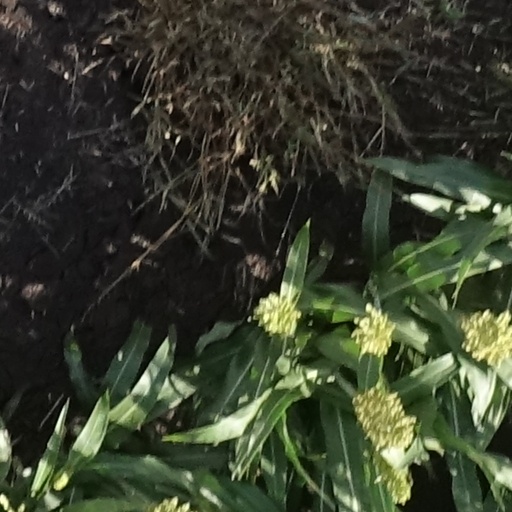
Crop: sorghum